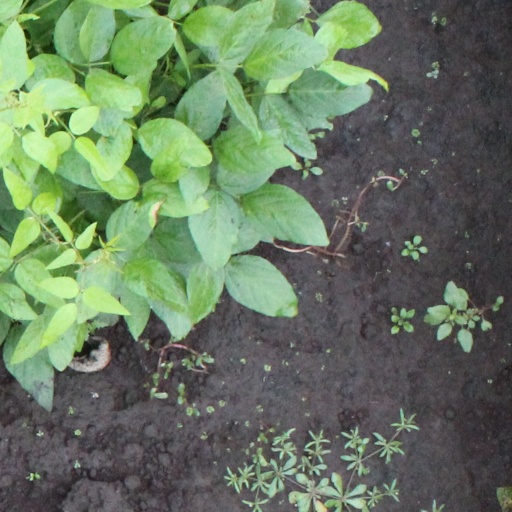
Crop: soybean